Binnen-I

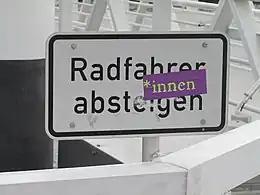
This sign, reading "Radfahrer absteigen" (Cyclists, dismount), has been amended with a gender star to make it gender-neutral.

The gender star is another recent, nonstandard typographic convention influenced by feminist linguistics. This convention uses an asterisk before the "–innen" suffix to perform the same function as the medial capital 'I' does for "Binnen-I". Since the asterisk resembles a star, when used for this function, the asterisk is referred to as the ; literally, "little gender star".